Millbrook Proving Ground

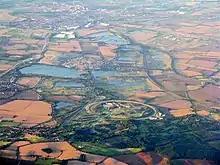
Millbrook Proving Ground

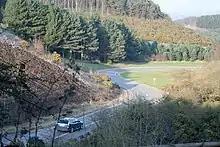
The Hill Route

These are staffed by engineering teams who work with manufacturers on their test and development programmes.